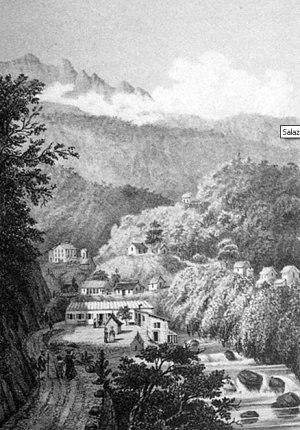
Le tourisme est une activité essentielle sur l'île de La Réunion. Située dans l'archipel des Mascareignes, dans le sud-ouest de l'océan Indien, celle-ci est à la fois un département d'outre-mer français et une région ultrapériphérique de l'Union européenne.
Antoine Louis Roussin est un peintre, lithographe et photographe français né le 3 mars 1819 à Avignon. Il est mort le 18 mars 1894 à Saint-Denis.